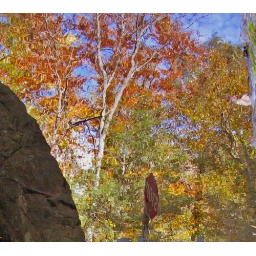
This is a reflection of the autumn trees in the water